Device Forts

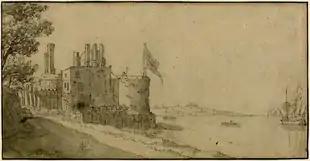
Sketch of the Gravesend Blockhouse, by Cornelis Bol, mid-17th century

Civil war broke out across England in 1642 between the supporters of King Charles I and Parliament. Fortifications and artillery played an important role in the conflict, and most of the Device Forts saw service. The south and east of England were soon largely controlled by Parliament. The blockhouses at Gravesend and Tilbury were garrisoned by Parliament and used to control access to London. The castles along the Sussex and Kentish coastline were seized by Parliament in the opening phase of the war, Camber Castle then being decommissioned to prevent it being used by the enemy, the remainder continuing to be garrisoned. The royal fleet, which had been positioned in the Downs anchorage, sided with Parliament.